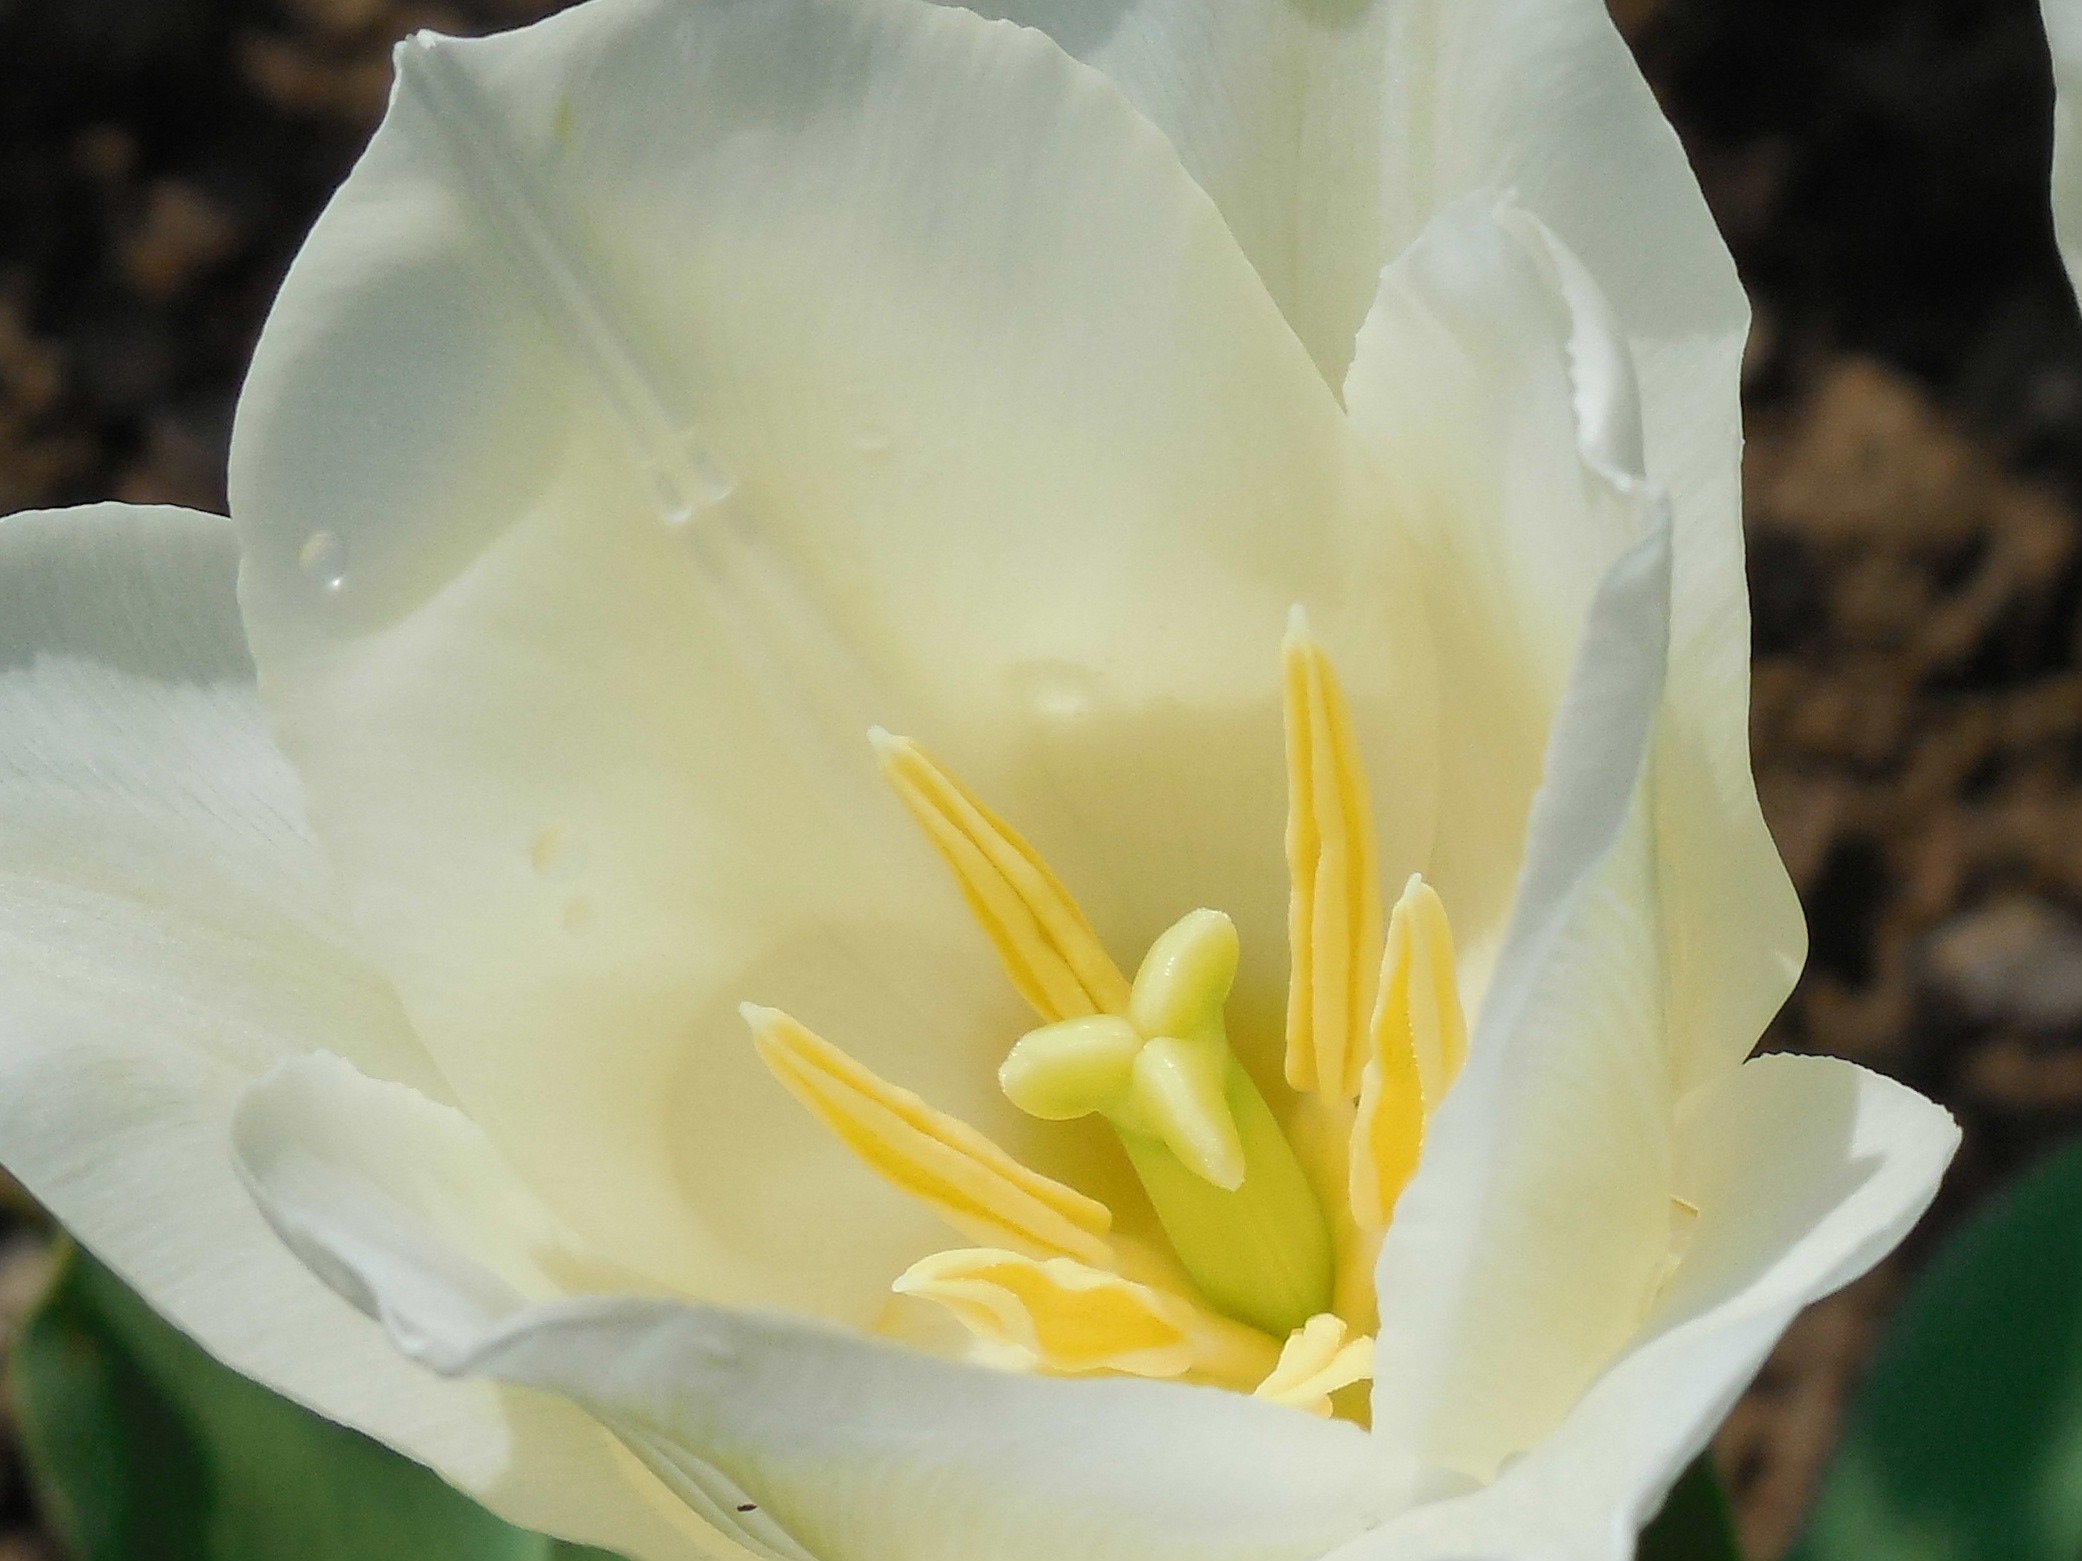
nature, blossom, plant, flower, petal, bloom, tulip, spring, botany, yellow, flora, flowers, close up, lily, macro photography, flowering plant, plant stem, land plant